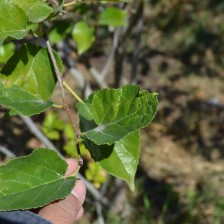
Variety: Kamphaengsaeng42